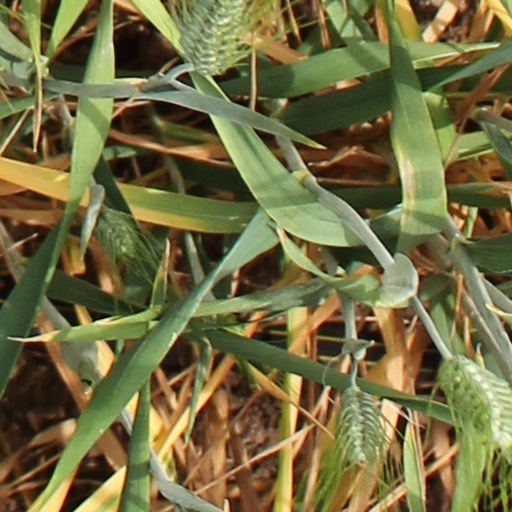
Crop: wheat